St. Xavier High School (Ohio)

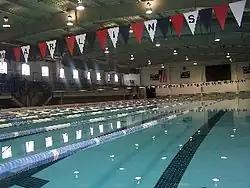
Keating Natatorium is home to the St. Xavier Aquabombers and Cincinnati Marlins.

St. Xavier's financial aid program benefits from a pair of annual fundraisers, each held annually since 1973. The Walk For X is a student walkathon through Finneytown neighborhoods that preempts classes once a year. The X-Travaganza is a themed dinner auction modeled after that of Loyola Academy in Chicago.